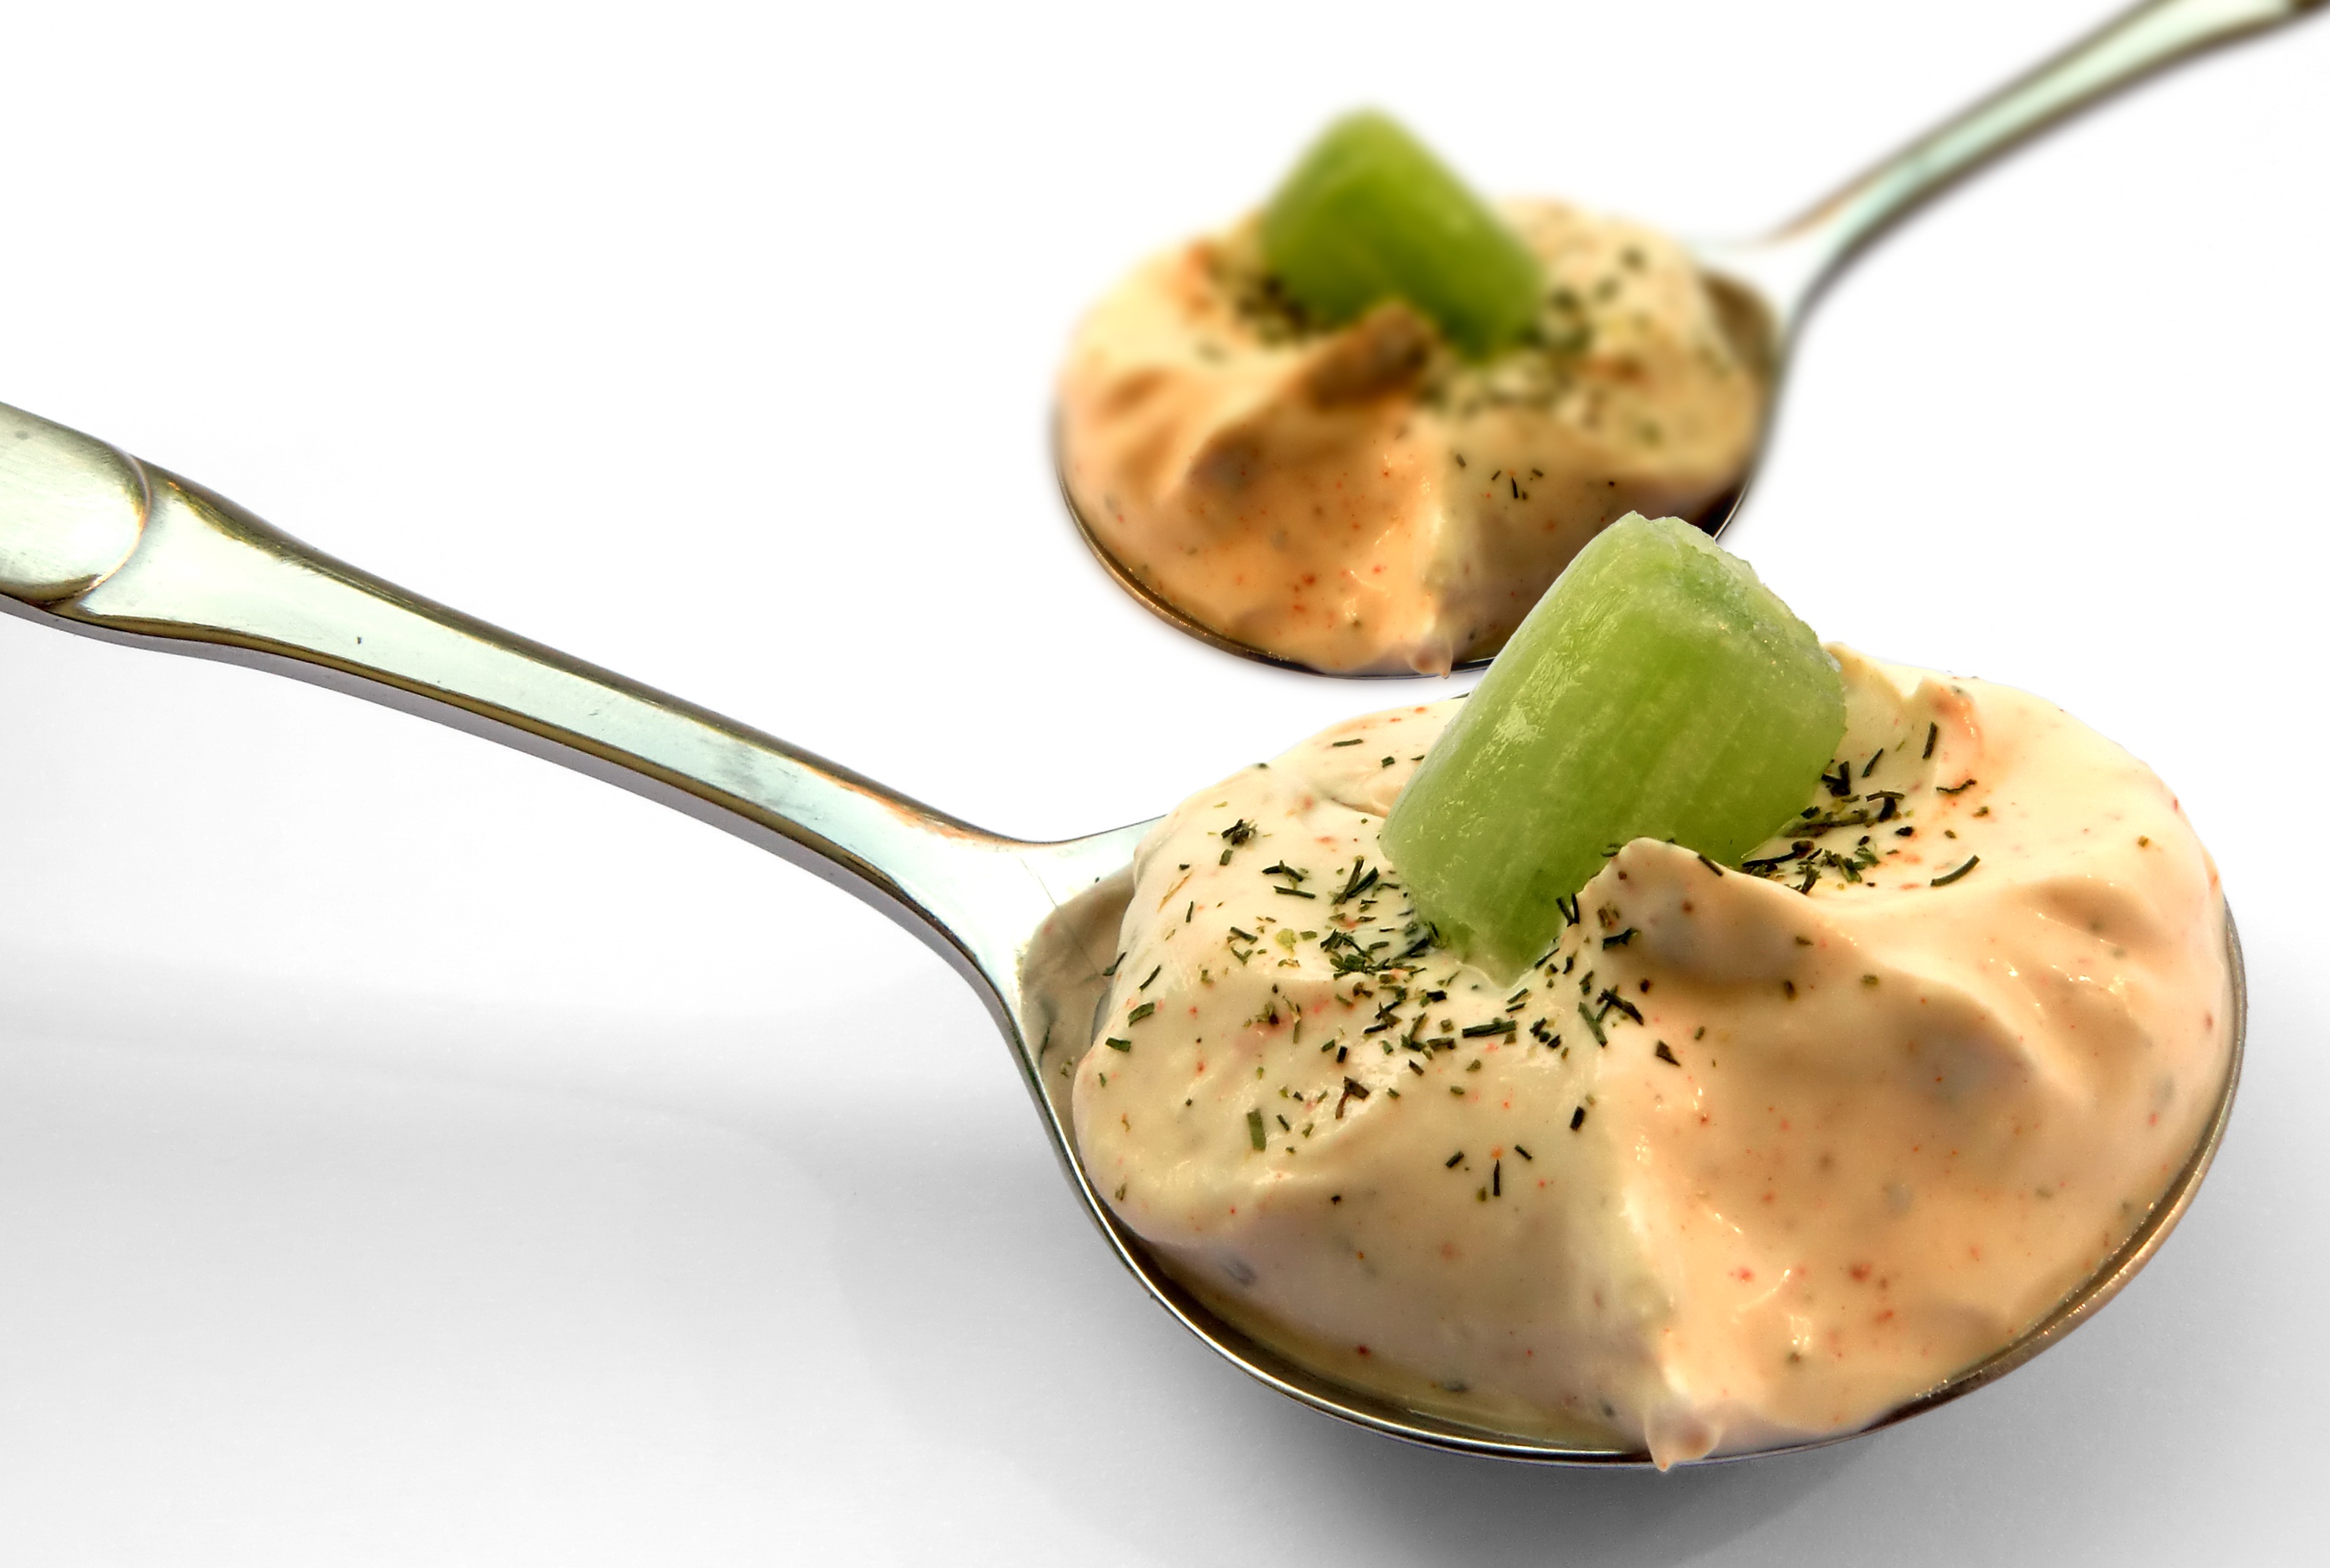
silverware, plant, dish, meal, food, ingredient, produce, vegetable, fresh, milk, healthy, dessert, eat, cream, spoon, sweet dish, yogurt, nutrition, peach, whipped, tasty, calcium, vegetarian, diet, serve, dairy, creamy, flowering plant, quark, land plant